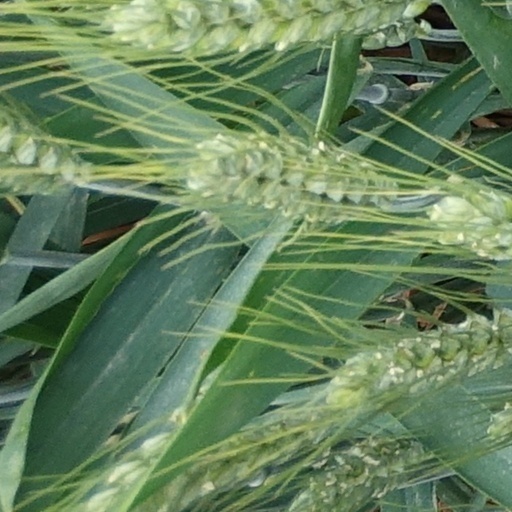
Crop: wheat